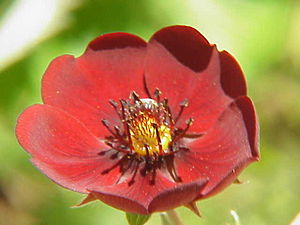
Rød potentil
Rød Potentil er en plante i rosen-familien, der stammer fra Himalaya.